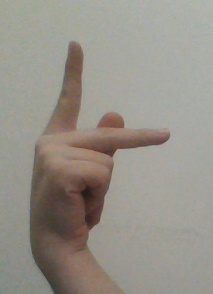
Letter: dha